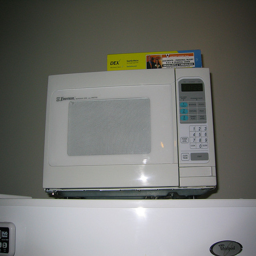
A microwave oven on a shelf topped with a phone book.
A microwave sitting on a refrigerator with a yellow pages on the microwave
A microwave sits on top of a refrigerator.
A microwave on top of an ice box with a box on top of it.
A white microwave with something yellow and blue on top it.